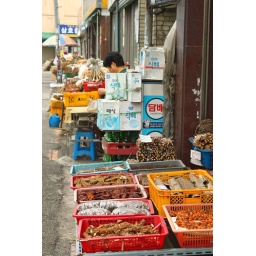
an area by the bay, near the big fish market in busan.